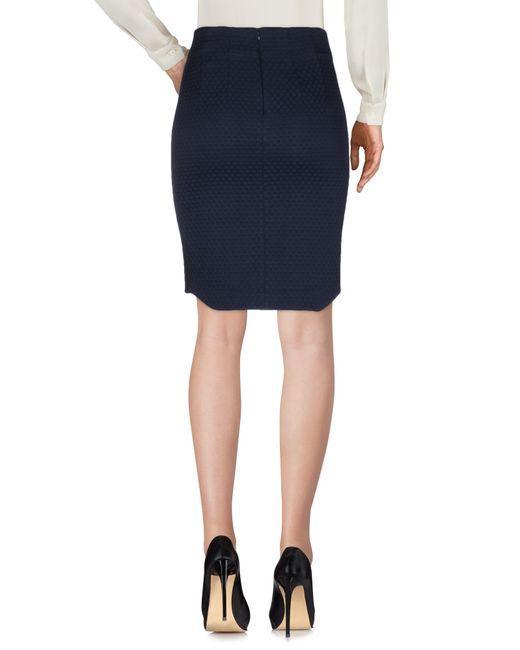
Dunkelblauer Damenrock Quadratisch Mini